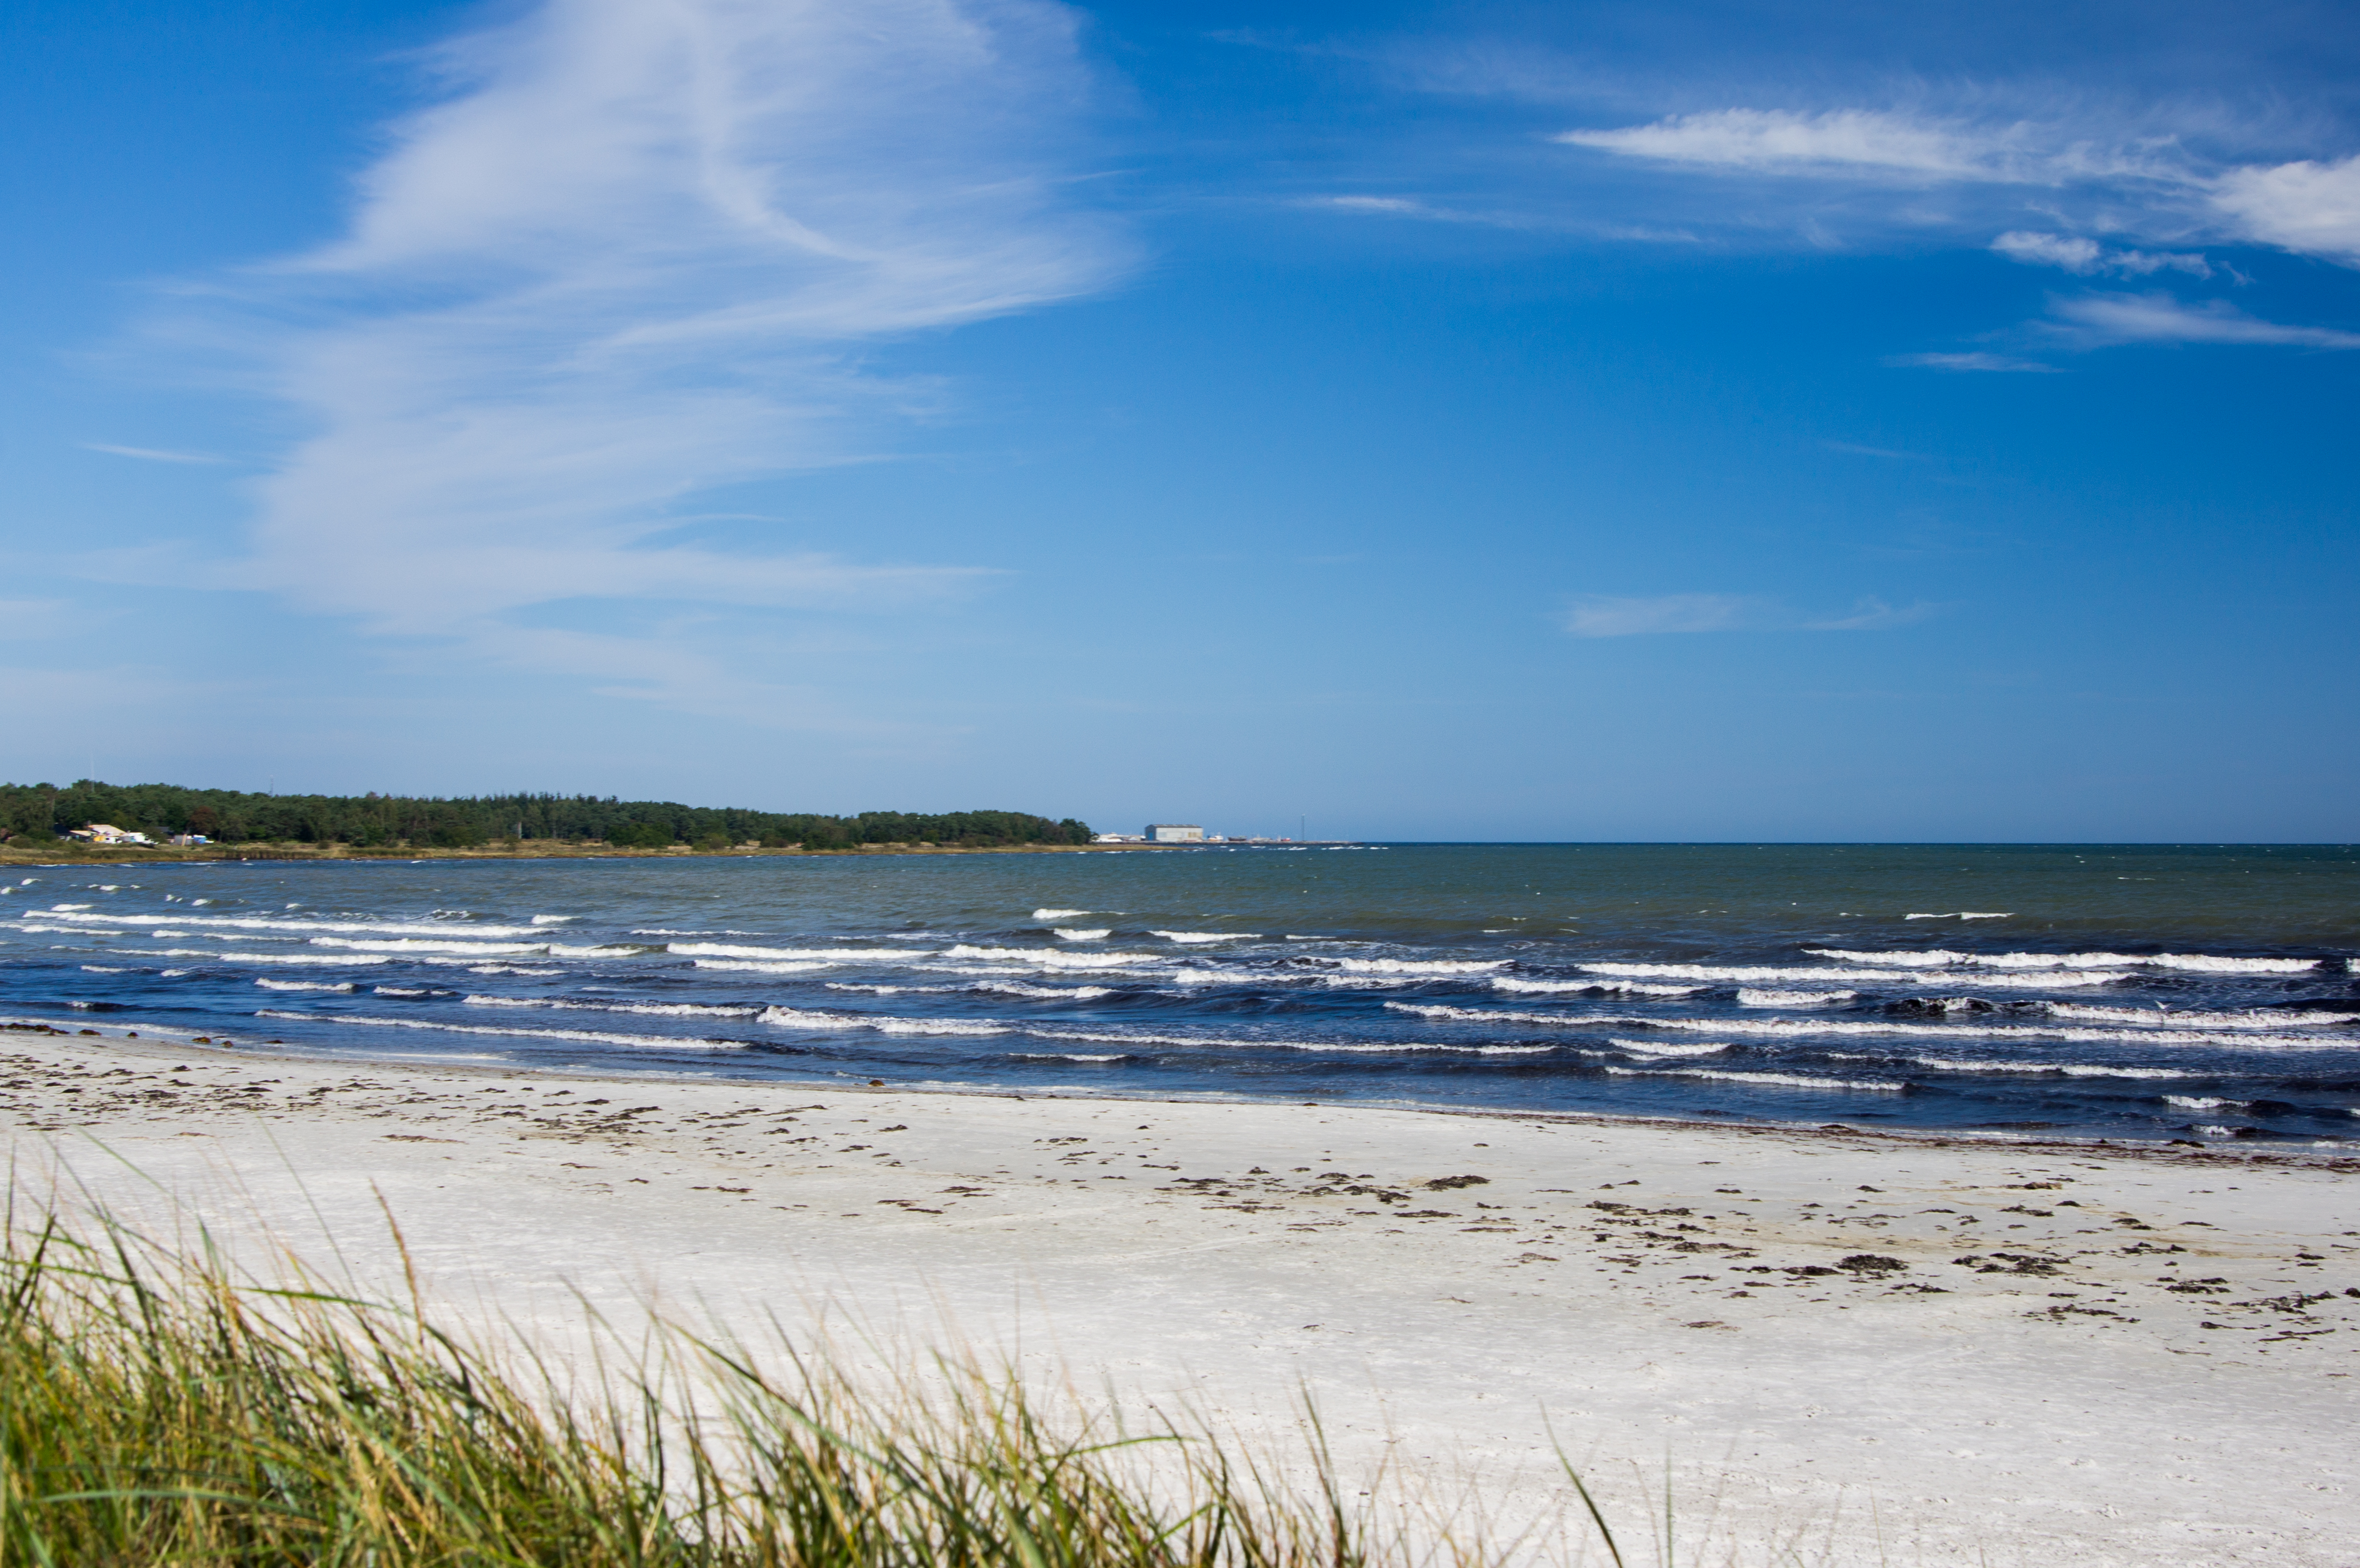
sky, body of water, beach, sea, ocean, wave, shore, coast, water, wind wave, cloud, sand, natural environment, daytime, coastal and oceanic landforms, horizon, vacation, summer, tide, bay, inlet, tree, cumulus, wind, headland, sound, meteorological phenomenon, rock, tropics